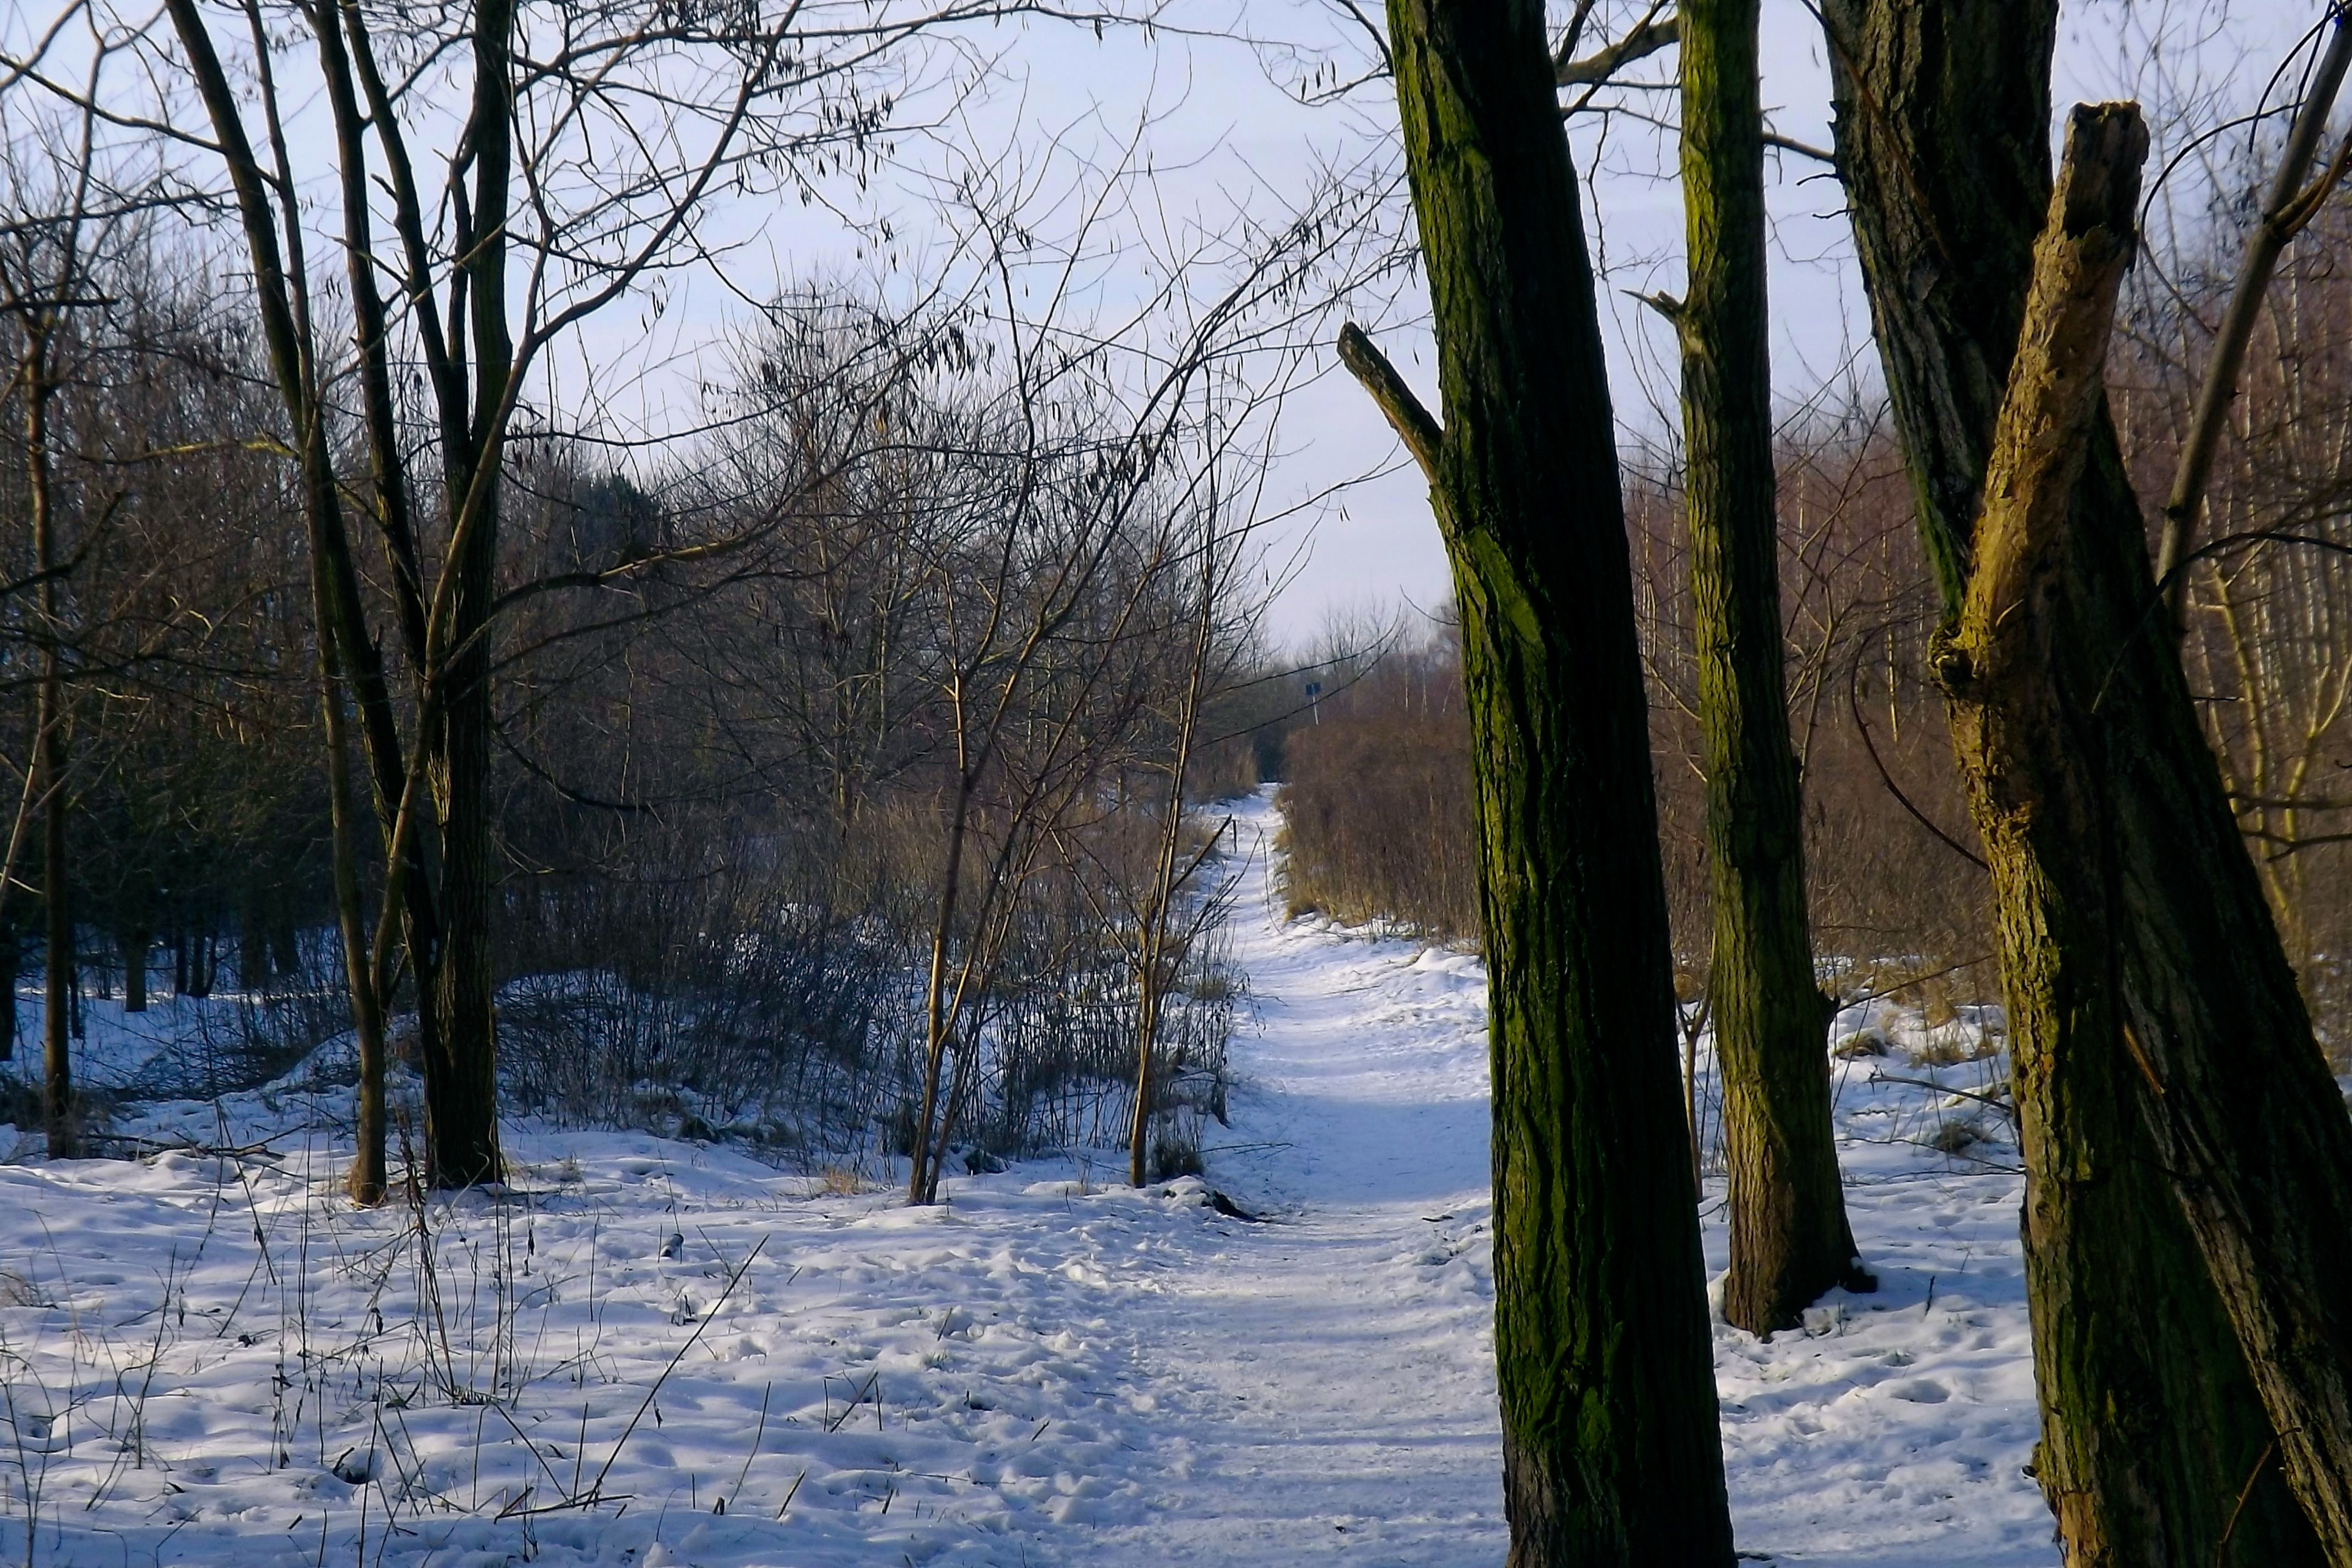
landscape, tree, nature, forest, branch, snow, cold, winter, plant, sunlight, morning, autumn, weather, snowy, season, trees, woodland, habitat, wintry, natural environment, atmospheric phenomenon, woody plant